Skinny Lister

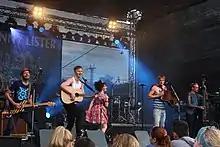
Skinny Lister in Wiesbaden, Germany 2013

Skinny Lister are a British band formed in London in 2009. They were a five-piece band until October 2013 when a drummer was added. In August 2022 they returned to being a five piece after Sam Brace left and the decision was made not to replace him. They are signed to Xtra Mile Recordings, and were previously signed to Sunday Best Records in the UK, SideOneDummy Records in the US, and Uncle Owen Records in Japan.